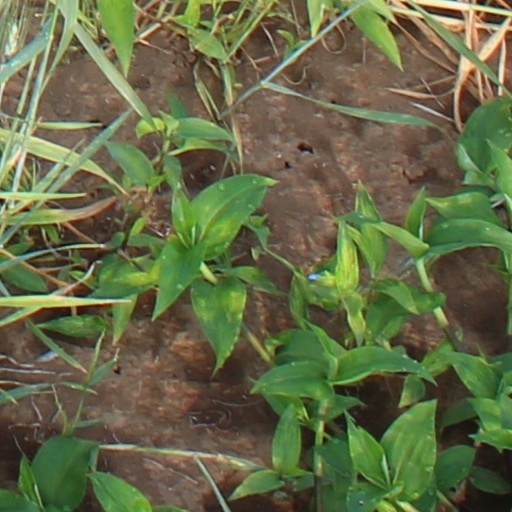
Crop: wheat